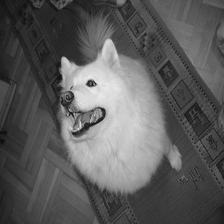
Species: dog
Breed: samoyed